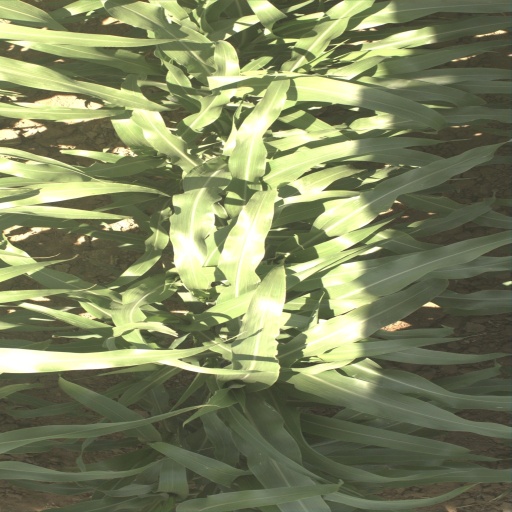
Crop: sorghum